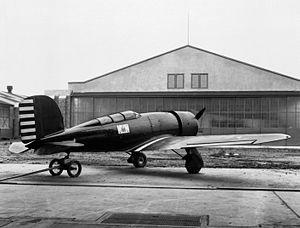
Le Lockheed Altair est un avion de sport développé entre la fin des années 1920 et le début des années 1930 à partir du Lockheed Model 8 Sirius. Deux exemplaires sont rachetés par l'USAAC et désignés Y1C-23 et Y1C-25.